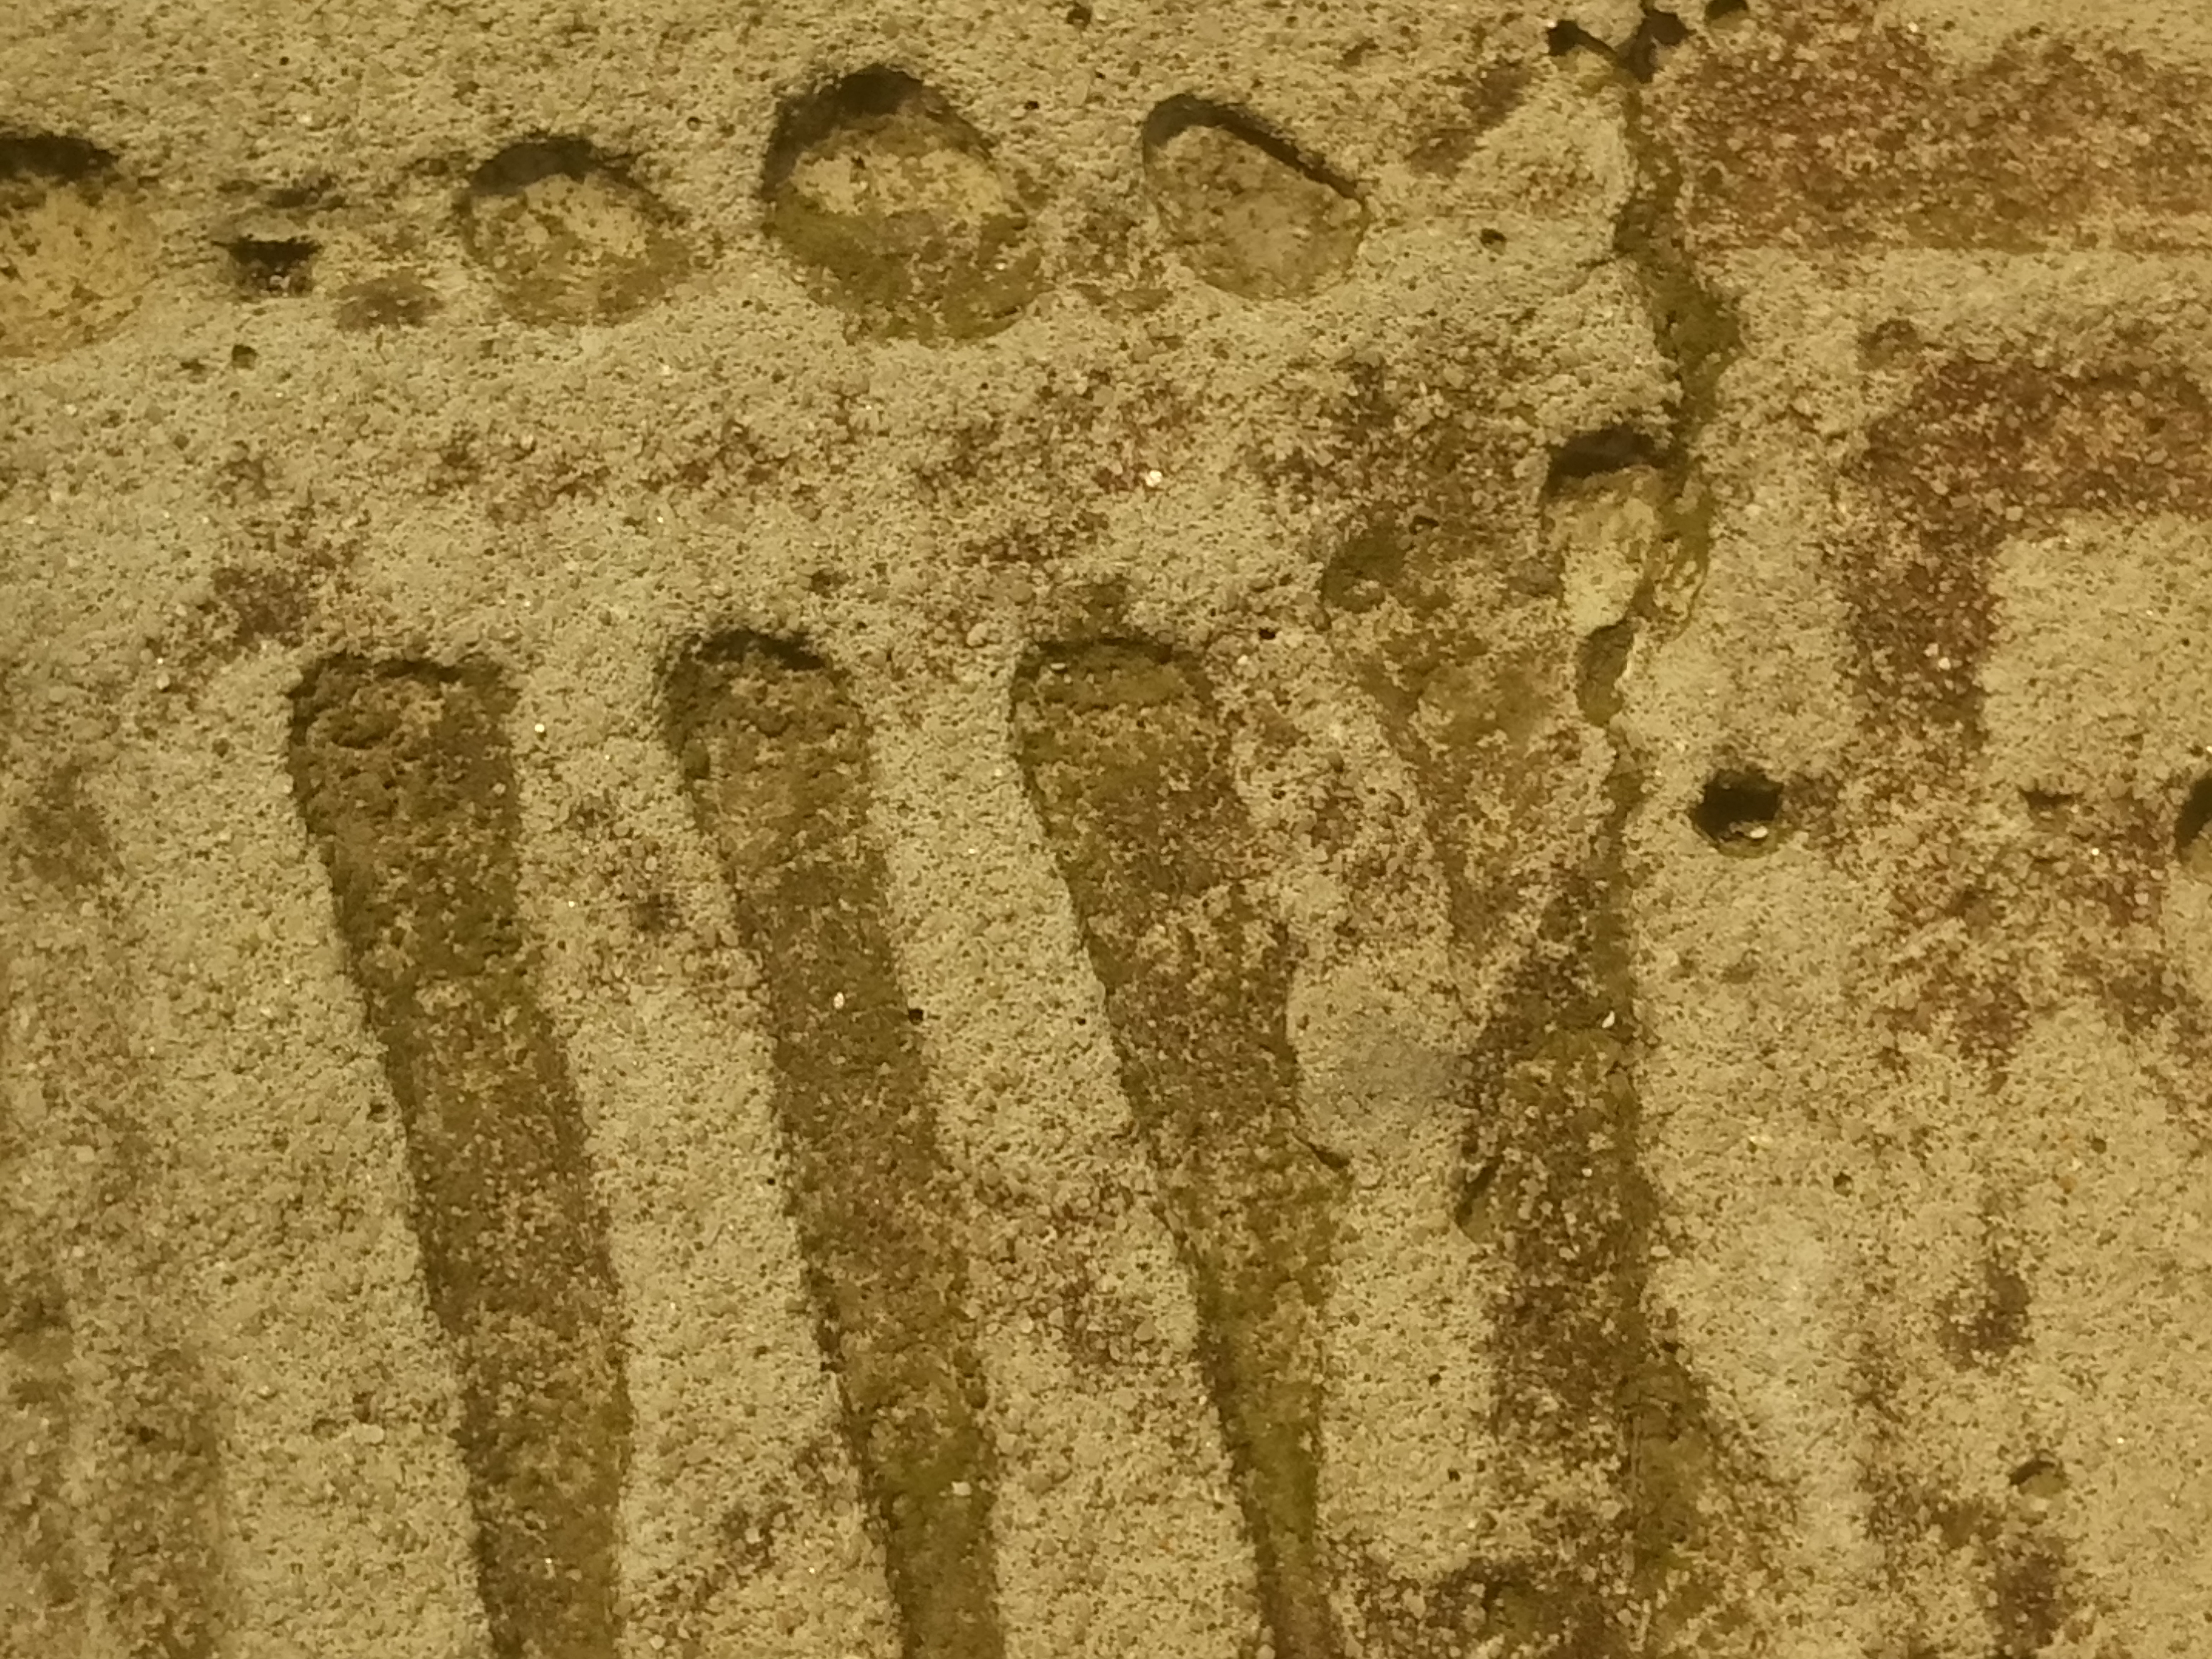
prehistoric, cuneiform, shape, old, wall, soil, beige, sand, pattern, rock